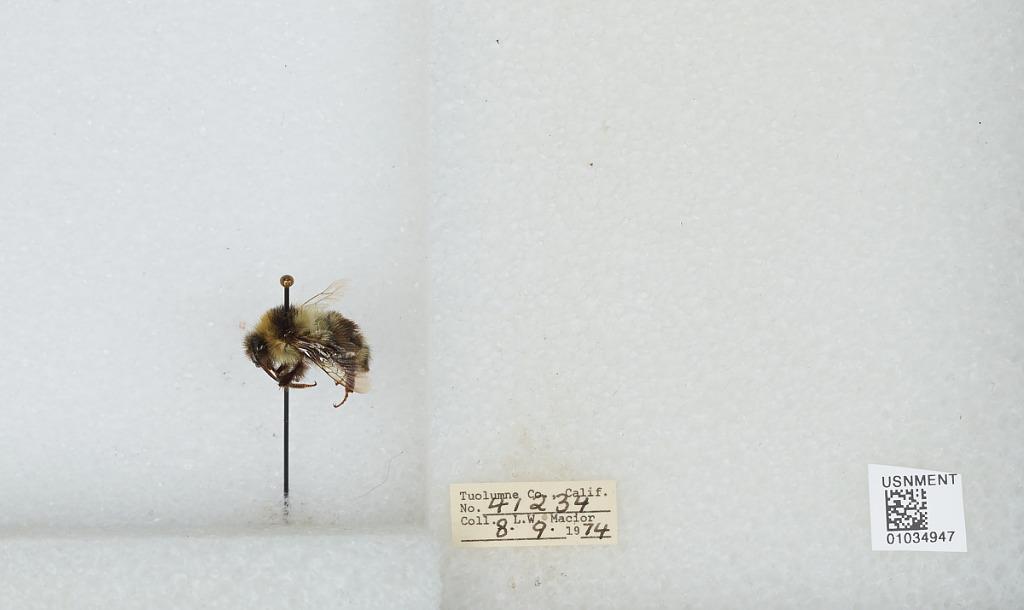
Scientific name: Bombus (Cullumanobombus) rufocinctus Cresson
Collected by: L. Macior
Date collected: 1974-8-9
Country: United States
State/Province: California
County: Tuolumne
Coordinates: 38.02, -119.93